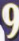
Number: 9